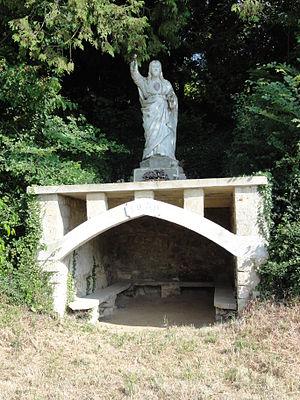
Ploisy est une commune française située dans le département de l'Aisne, en région Hauts-de-France.